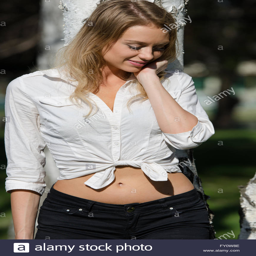
female is wearing a shirt tied around her waist and black shorts